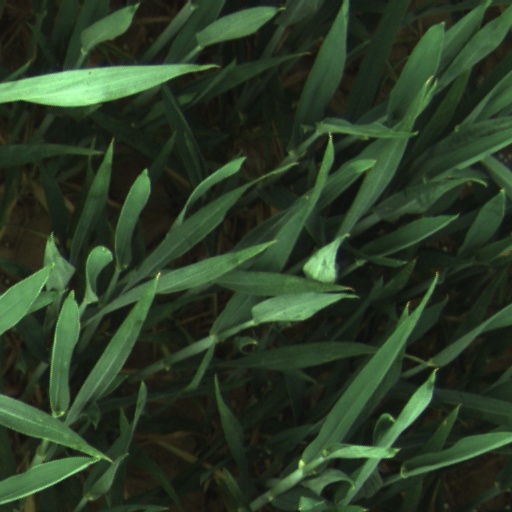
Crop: wheat